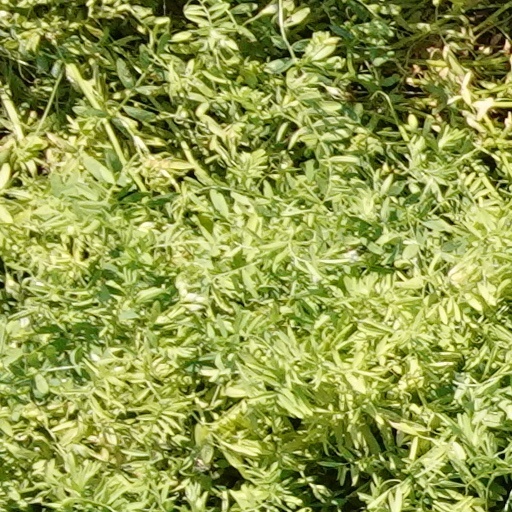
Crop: wheat